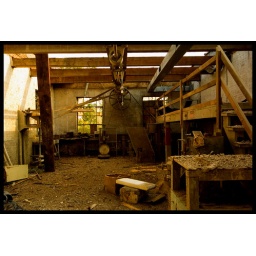
Sproull's Paint Factory in Shreveport, Louisiana with roof removed prior to knocking the walls down.